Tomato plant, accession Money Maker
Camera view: horizontal (90 deg, fisheye); turntable rotation: 300 degrees
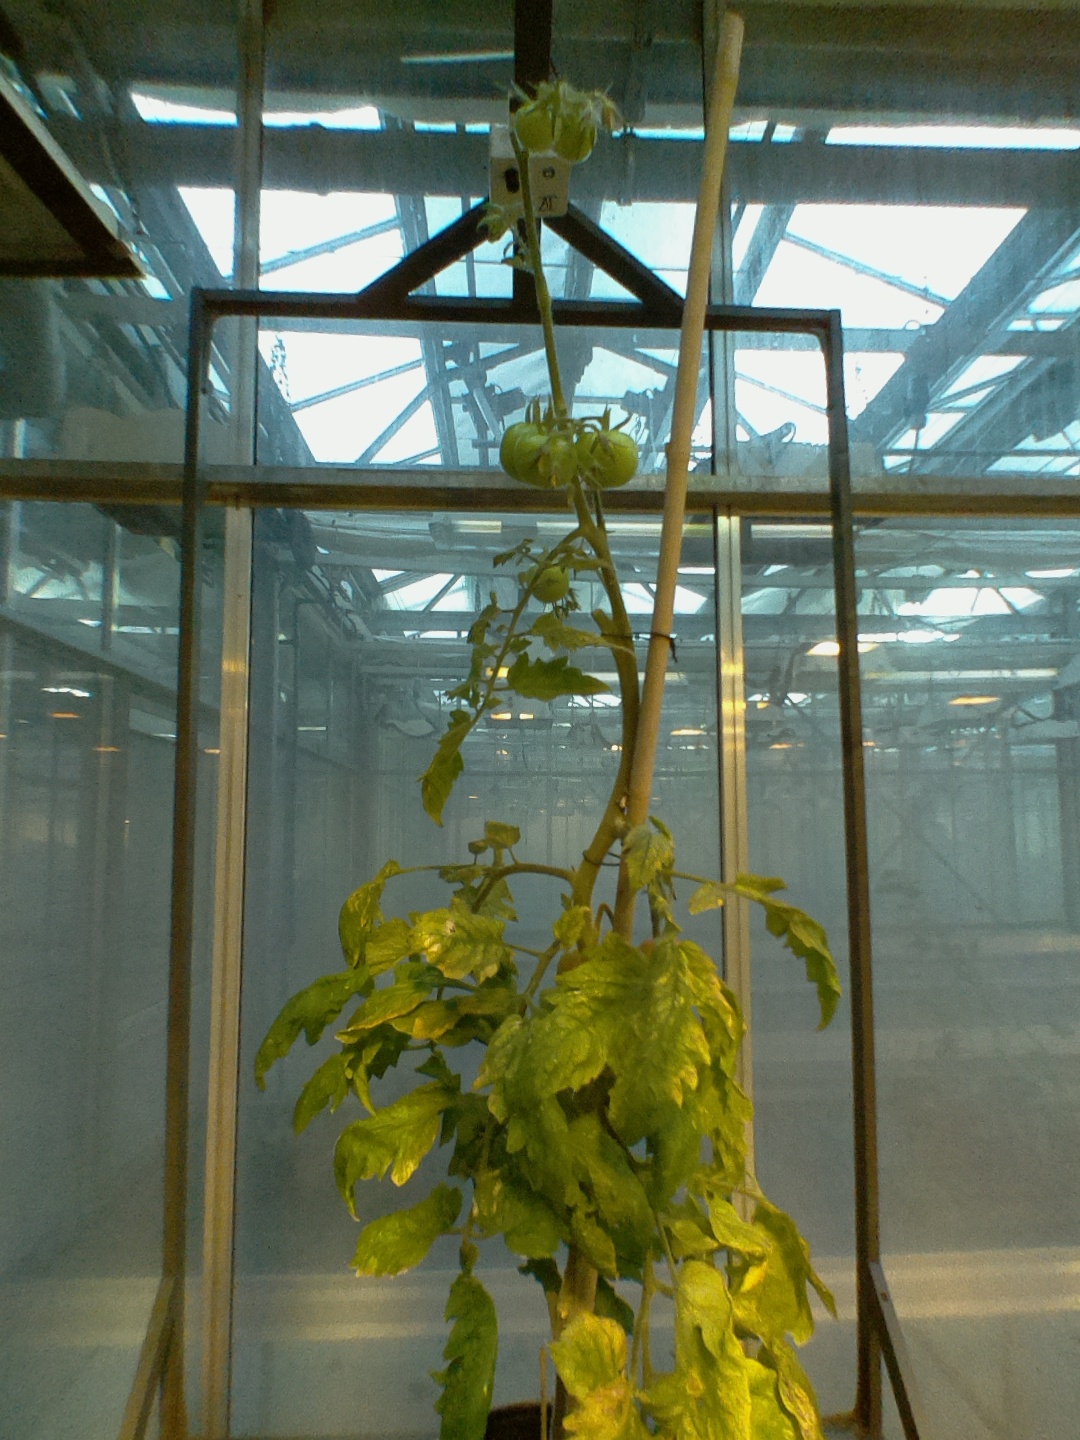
BBCH growth stage 80: fruits start showing typical ripe color (orange -> red)